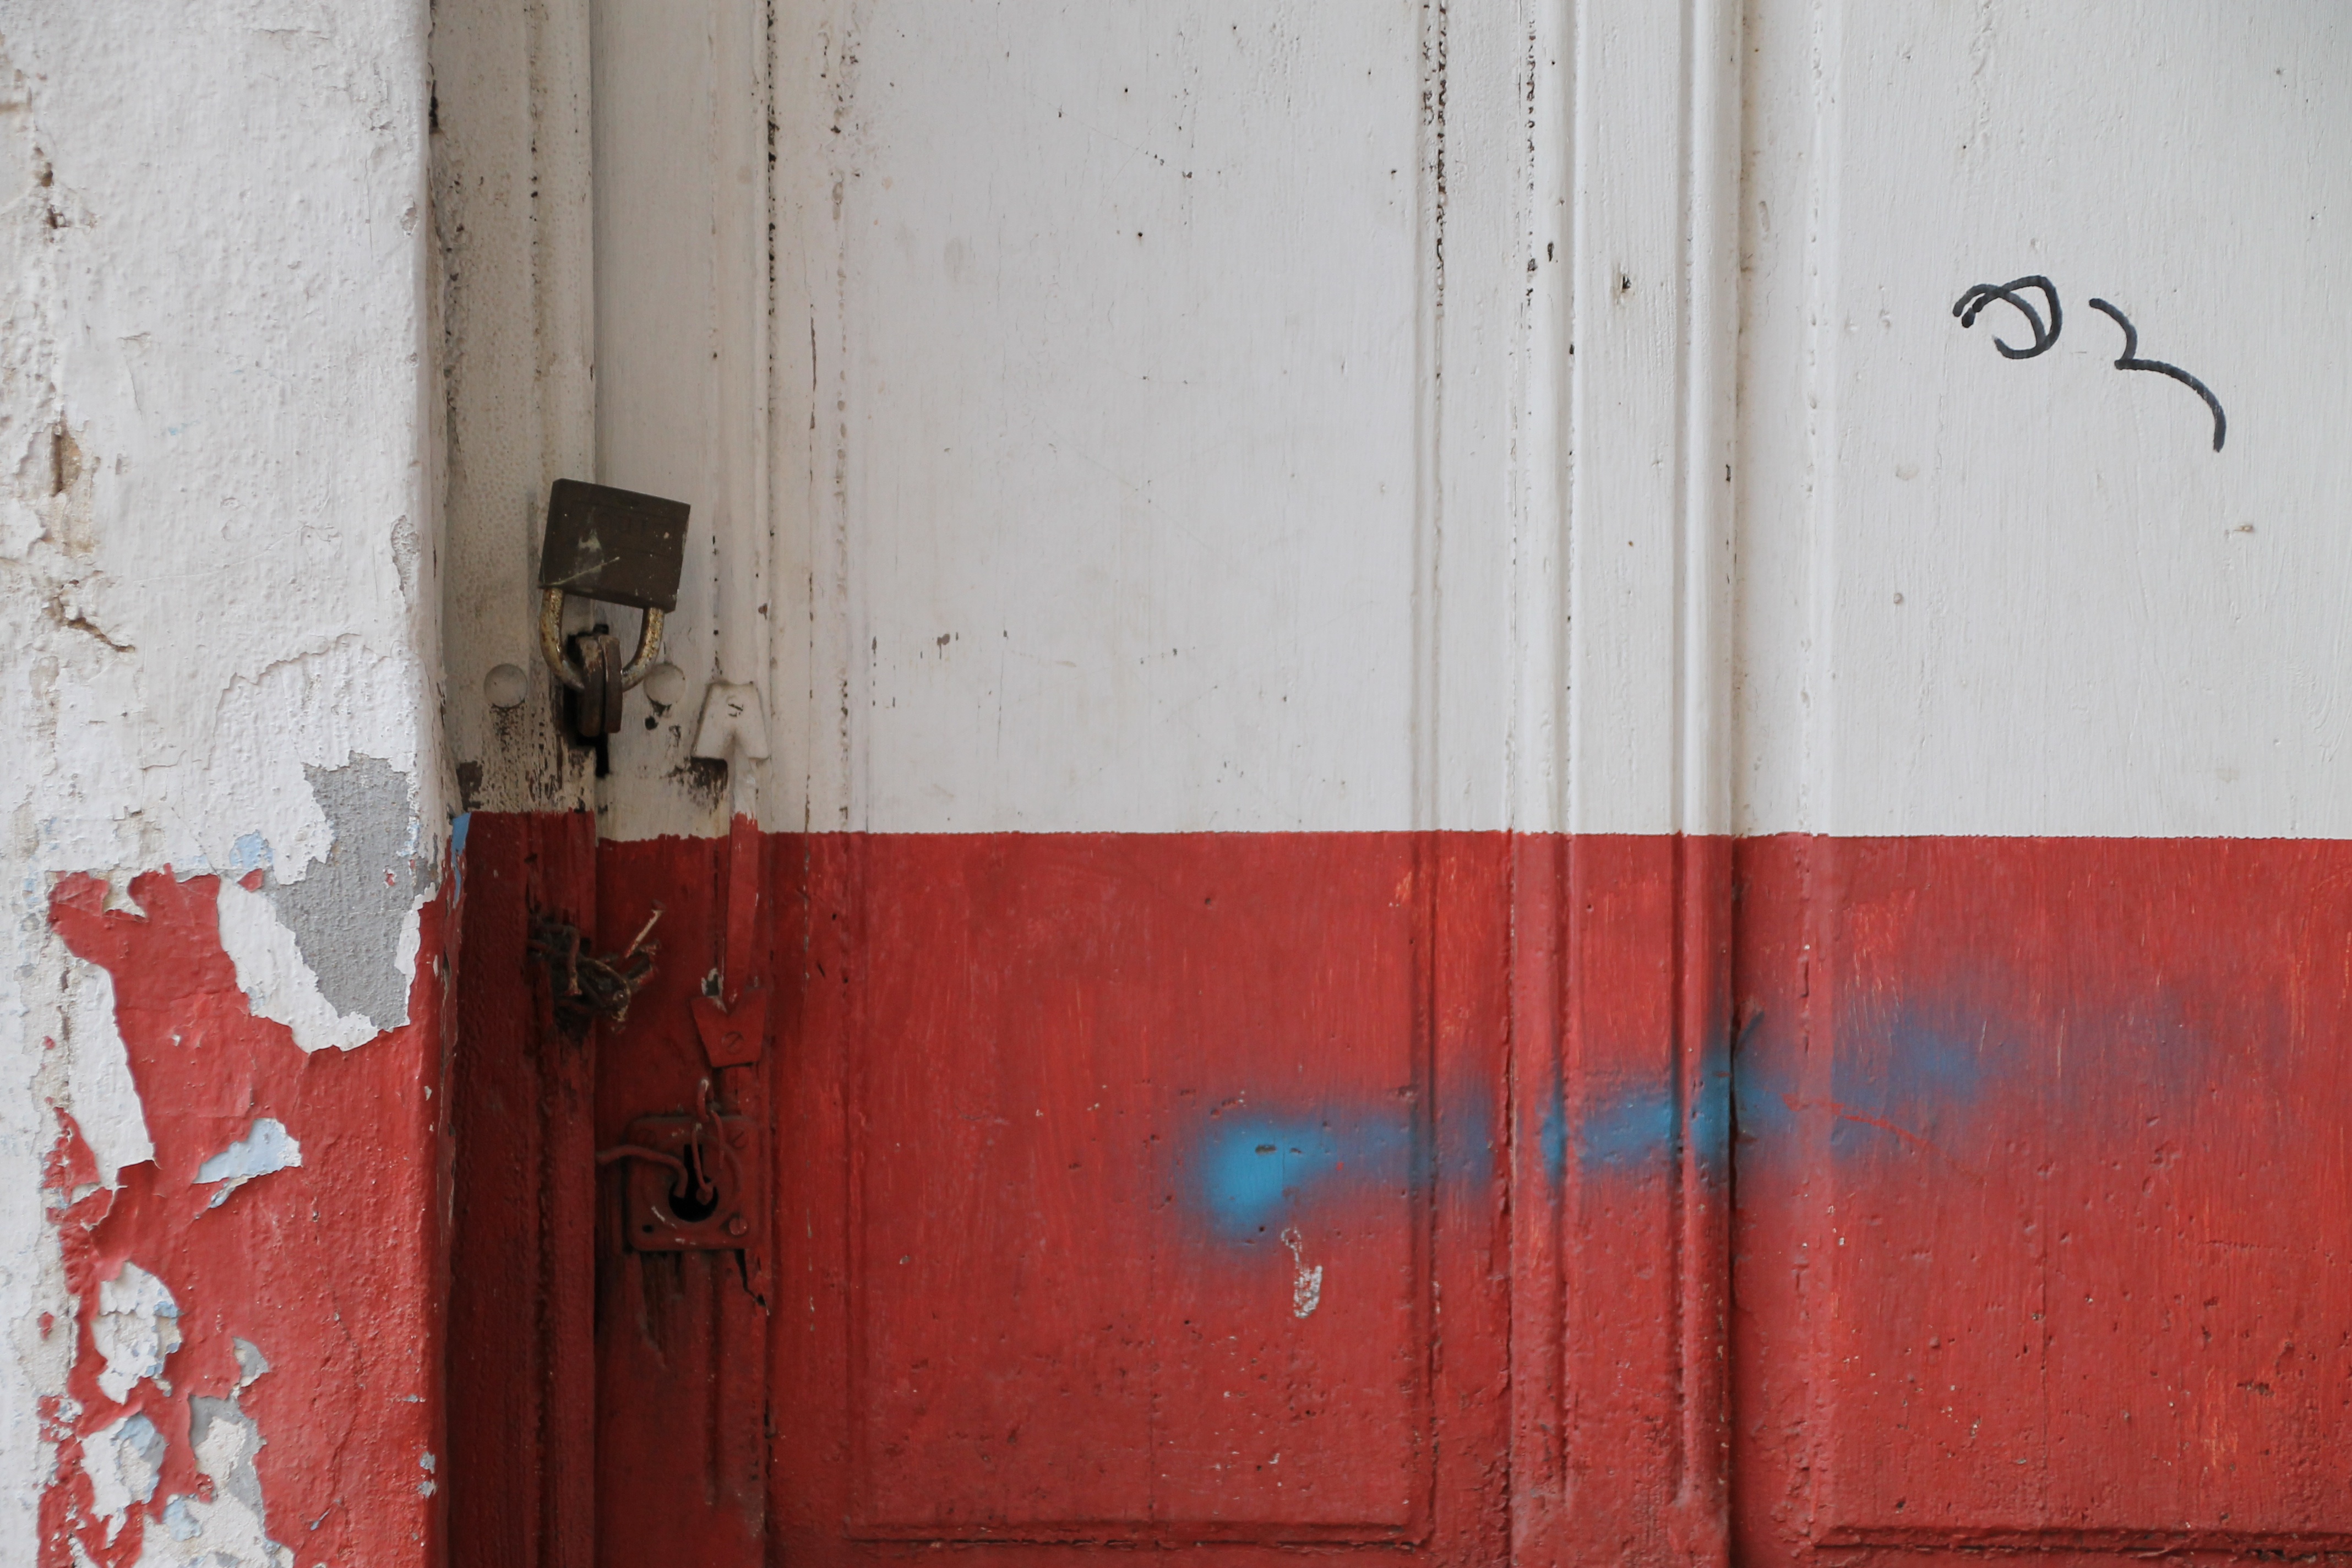
wood, white, house, texture, floor, window, wall, red, color, blue, door, art, shape